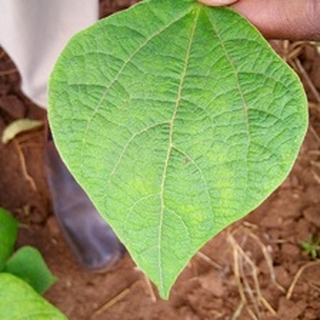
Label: healthy_bean